Harvey Kurtzman's Jungle Book

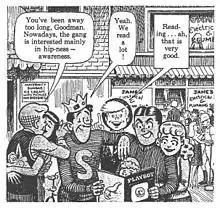
Kurtzman continued with Goodman Beaver in a series of stories drawn by Will Elder in the magazine "Help!" in the early 1960s.

Kurtzman used the book to lampoon humankind's inability or incompetence, its failure to reach its supposed aspirations, and its self-delusion. He also targeted middlebrow entertainment, deflating its pretensions. The women in the stories are extraordinarily curvaceous and are frequently objectified—although the character Sam in "Decadence Degenerated" avoids being ogled or groped, it is only because she is depicted as repulsive.